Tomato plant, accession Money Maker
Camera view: tilt-top (135 deg); turntable rotation: 0 degrees
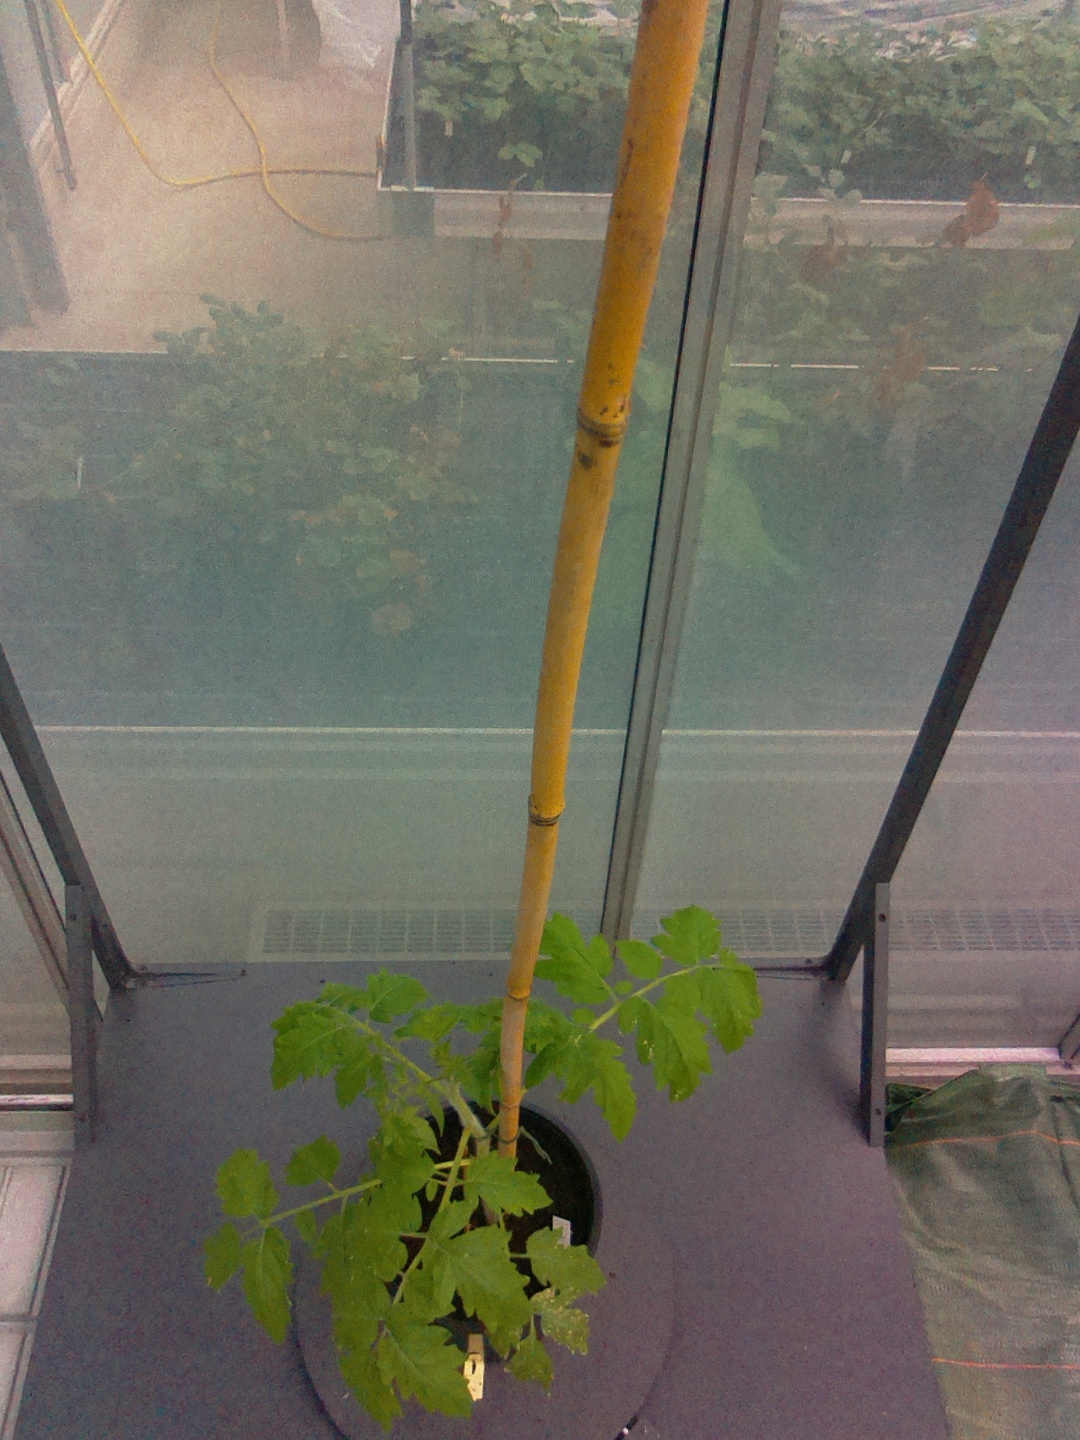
BBCH growth stage 13: 6 of true leaves visible